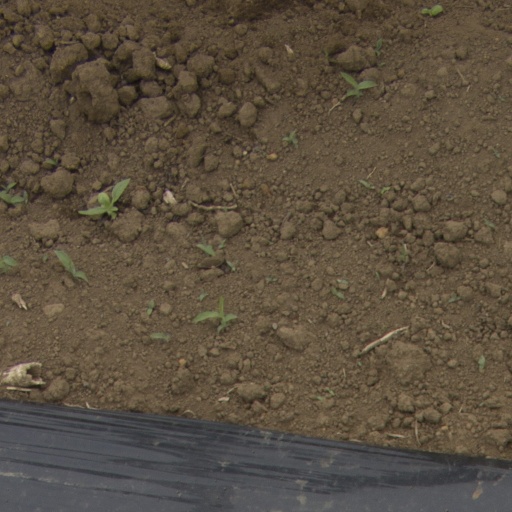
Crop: Jerusalem artichoke